Government of New York City

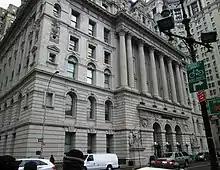
The Surrogate's Courthouse containing courtrooms for the Surrogate's Court for New York County

The Criminal Court of the City of New York handles summons court appearance tickets, violations, misdemeanors (generally, crimes punishable by fine or imprisonment of up to one year), and conducts arraignments (initial court appearances following arrest) and preliminary hearings in felony cases.